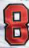
Number: 8